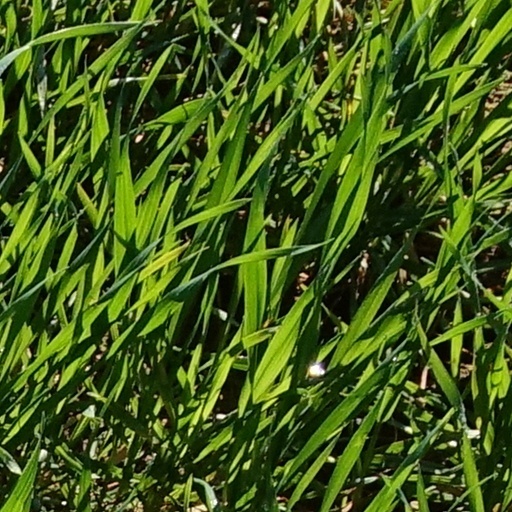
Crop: wheat